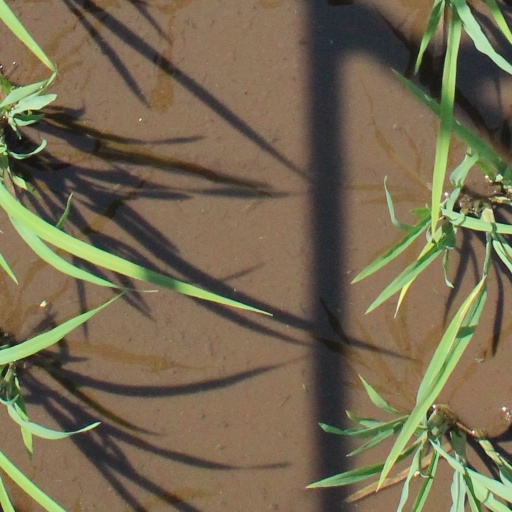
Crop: rice